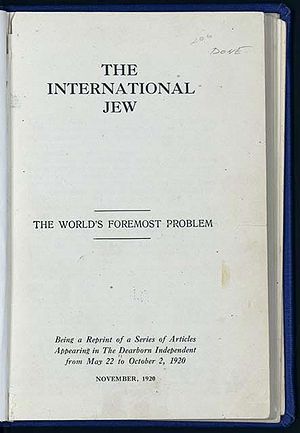
Henry Ford / Ford og nazismen
The International Jew fra 1920.
Henry Ford grundlagde bilfabrikken Ford Motor Company Inc..